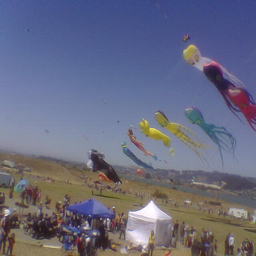
Large group of multi colored kites being flown over a crowd.
Many decorative kites fly over crowds of people.
A large number of kites being flown in a large crowded field.
People in a field watching large kites being flown in the sky.
A crowd of people flying kites over a large grass covered landscape.